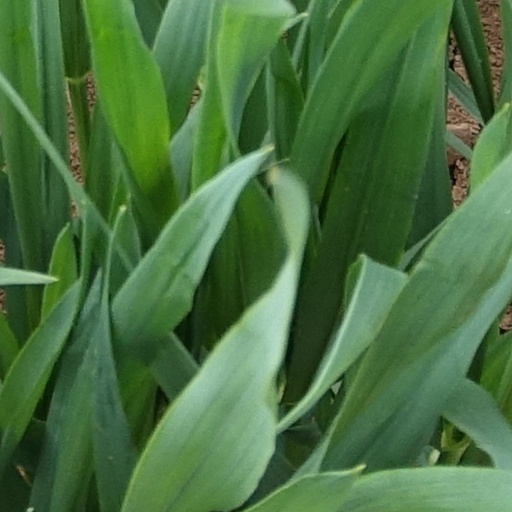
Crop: wheat